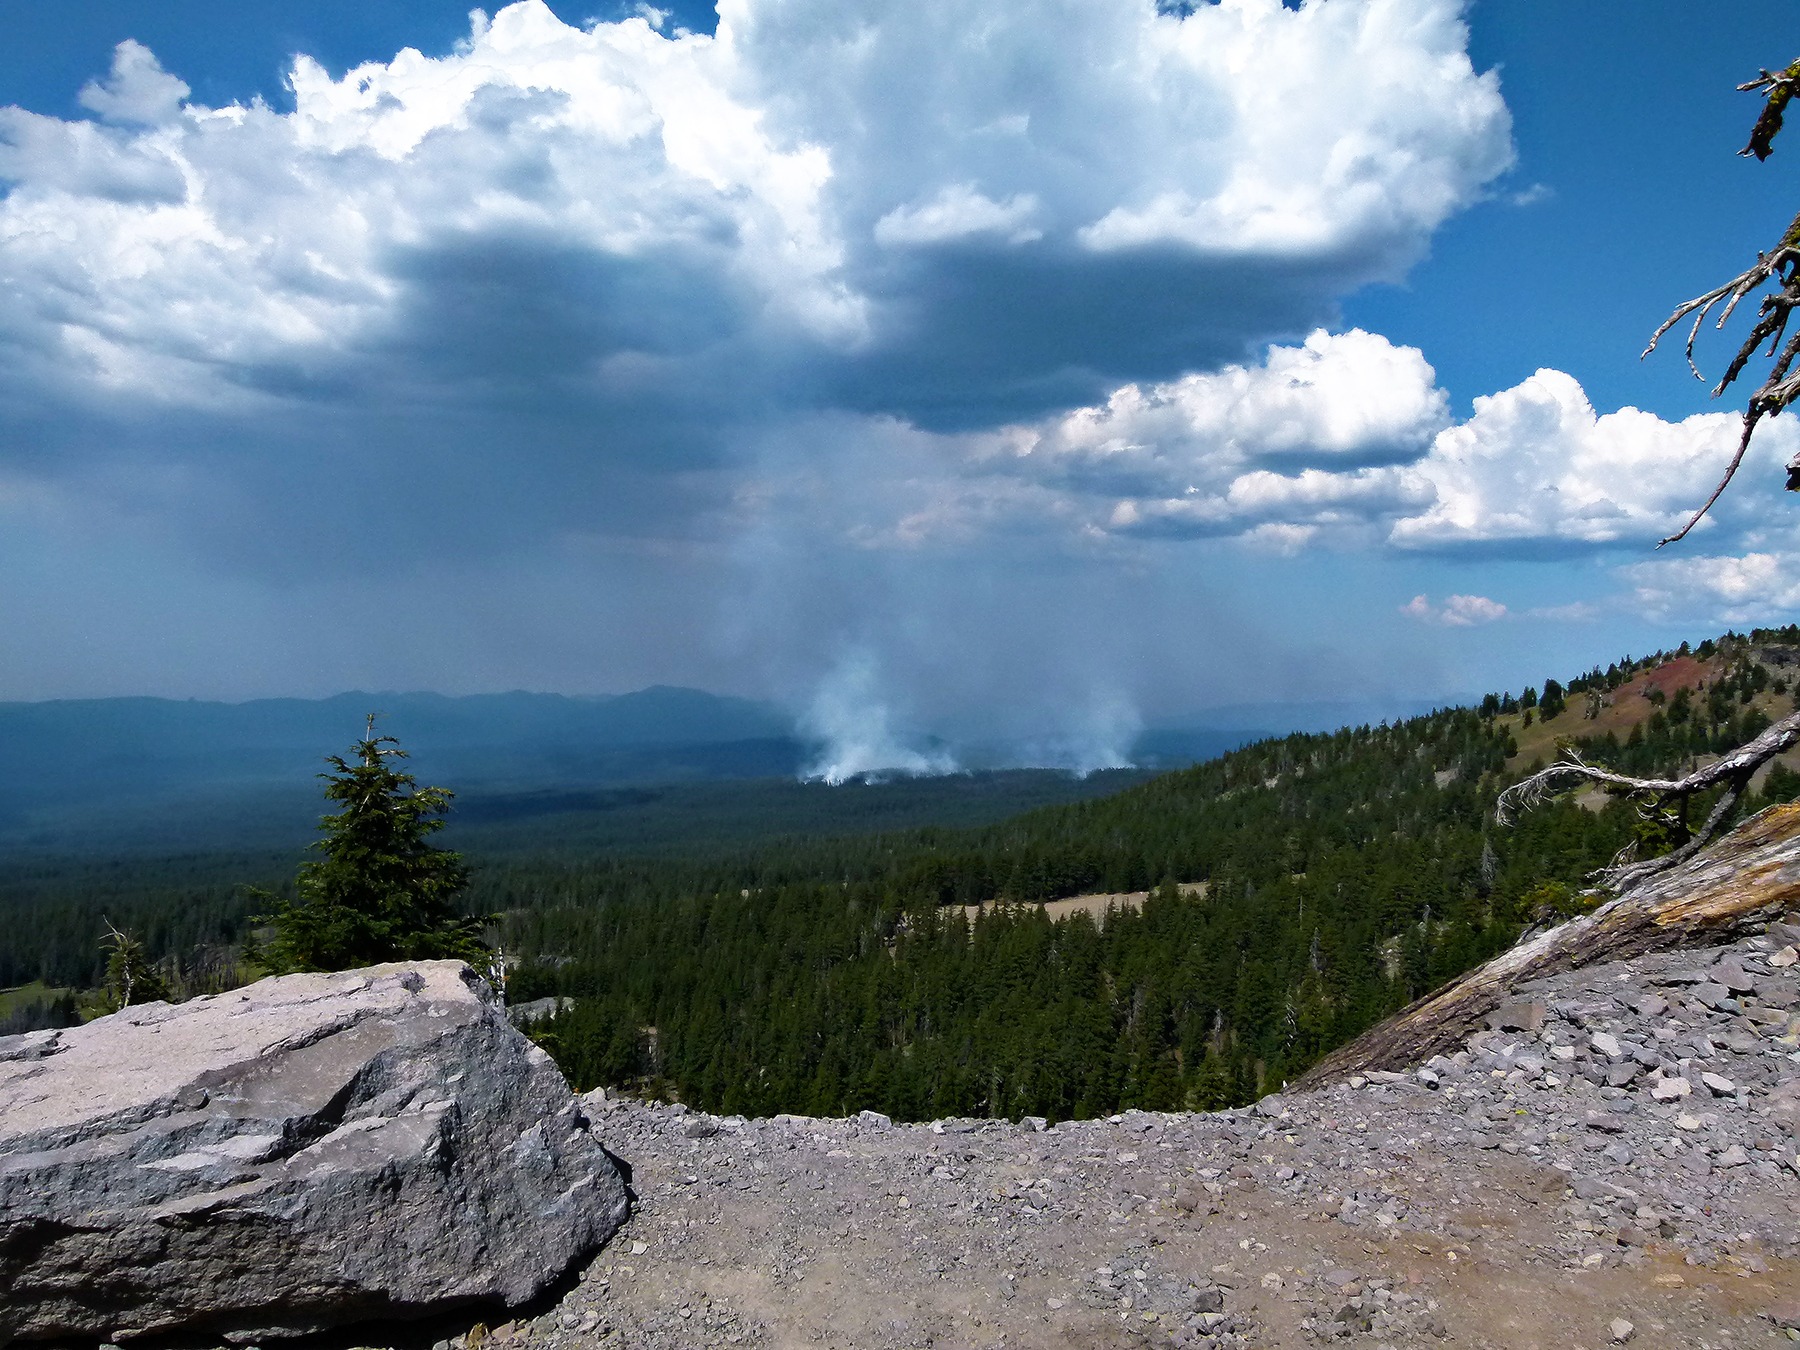
landscape, water, nature, wilderness, walking, mountain, cloud, sky, hill, adventure, mountain range, scenery, usa, volcano, ridge, summit, clouds, sports, alps, plateau, crater lake, oregon, wildfire, landform, mountain pass, geographical feature, mountainous landforms